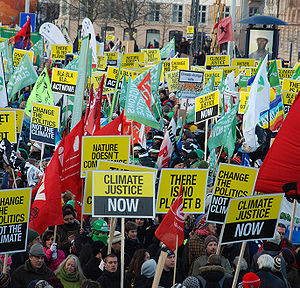
Protester under FN's klimakonference 2009
Protester og demonstrationer foregik i København i dagene den 7. til den 18. december under FN's klimakonference. Forud for begivenhederne forventedes det, at de ville skabe en cyklus af globale sociale bevægelser med udgangspunkt i klimaforandringerne, lignende protesterne under WTO-forhandlingerne i Seattle 1999, der afstedkom alter-globaliseringsbevægelsen. Visse kommentatorer mente dog ikke, at dette blev tilfældet.